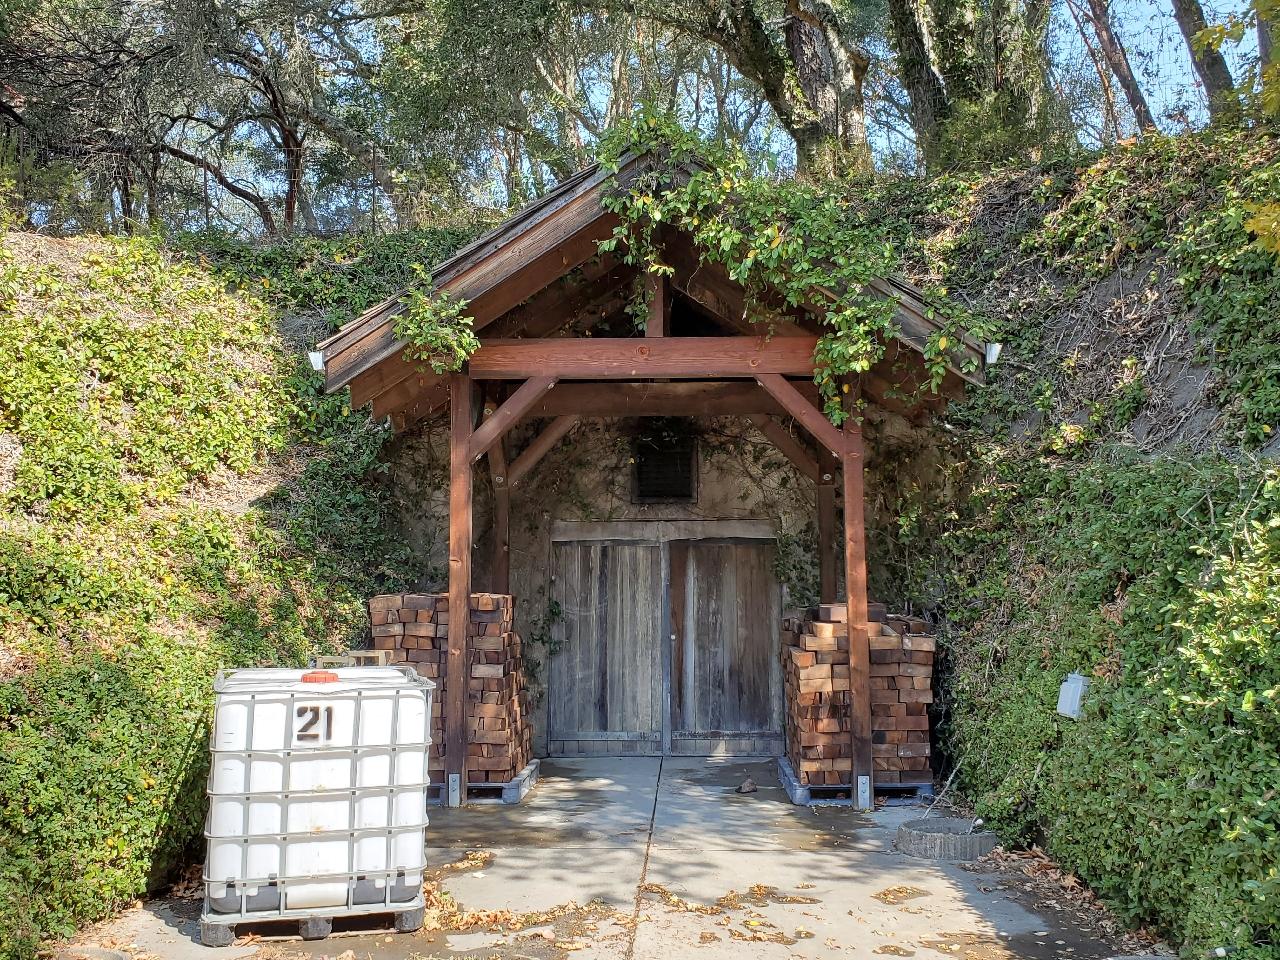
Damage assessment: no_damage